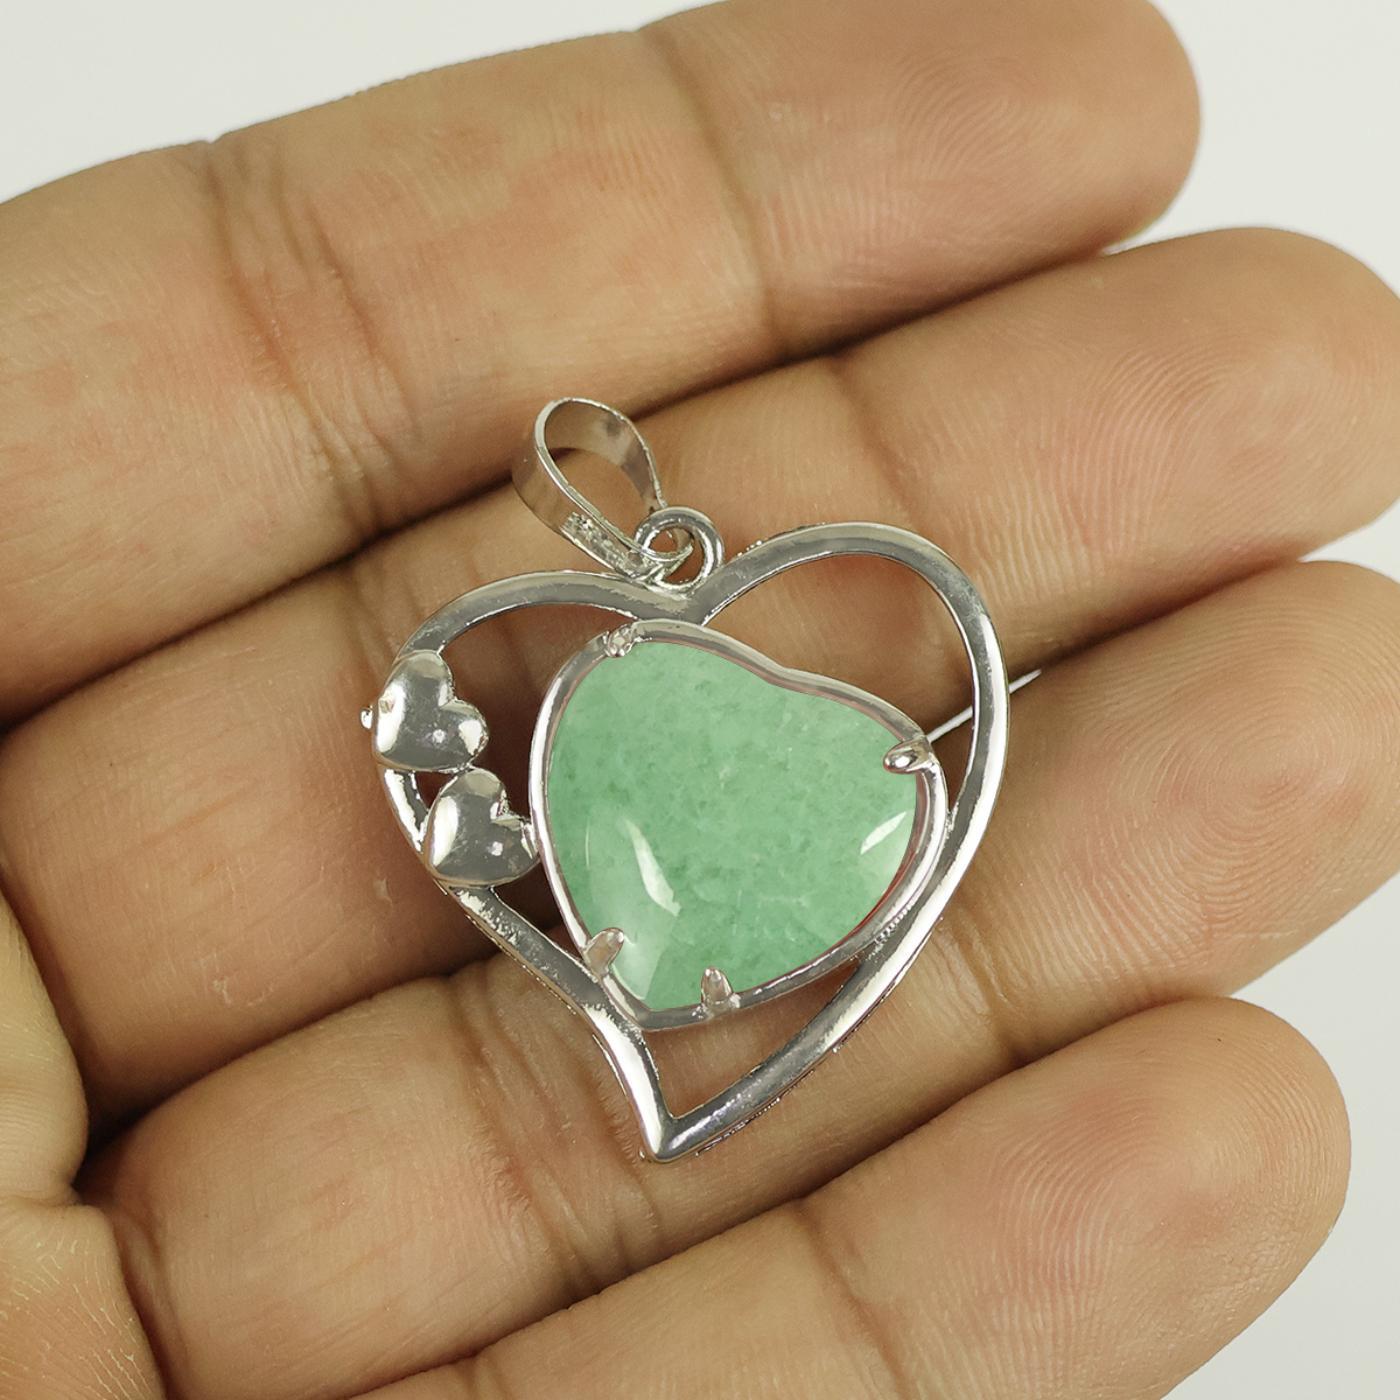
Reiki Crystal Products Green Jade Hearts Pendant With Chain For Reiki Healing And Crystal Healing
Type: Necklaces & Pendants
Brand: Reiki Crystal Products
Price: Rs. 399
Natural Crystal Stone Pendant | Height : 25 mm | Length - 25 mm Approx. Pendant Charged By Reiki Grand Master & Vastu Expert
Features: Natural Crystal Stone Pendant | Height : 25 mm | Length - 25 mm Approx. Pendant Charged By Reiki Grand Master & Vastu Expert,Natural Healing Stone Pendant for Reiki Healing, Crystal Healing, Numerology, Tarot, Astrology & Feng Shui,100% Authentic, Original and Natural Healing Crystal / Stone - small holes, crack marks on the surface or inside the stones are often visible,Material : Natural Healing Stones See Images & Product Description For Healing Properties /Advantages,Stylish Party-Daily-Office-Casual Wear Reiki Healing Stone Pendant / Locket for Men, Women, Boys, Girls. Best for Gifting & Personal Use.
Included: Pack Of 1 Green Jade Hearts Pendant